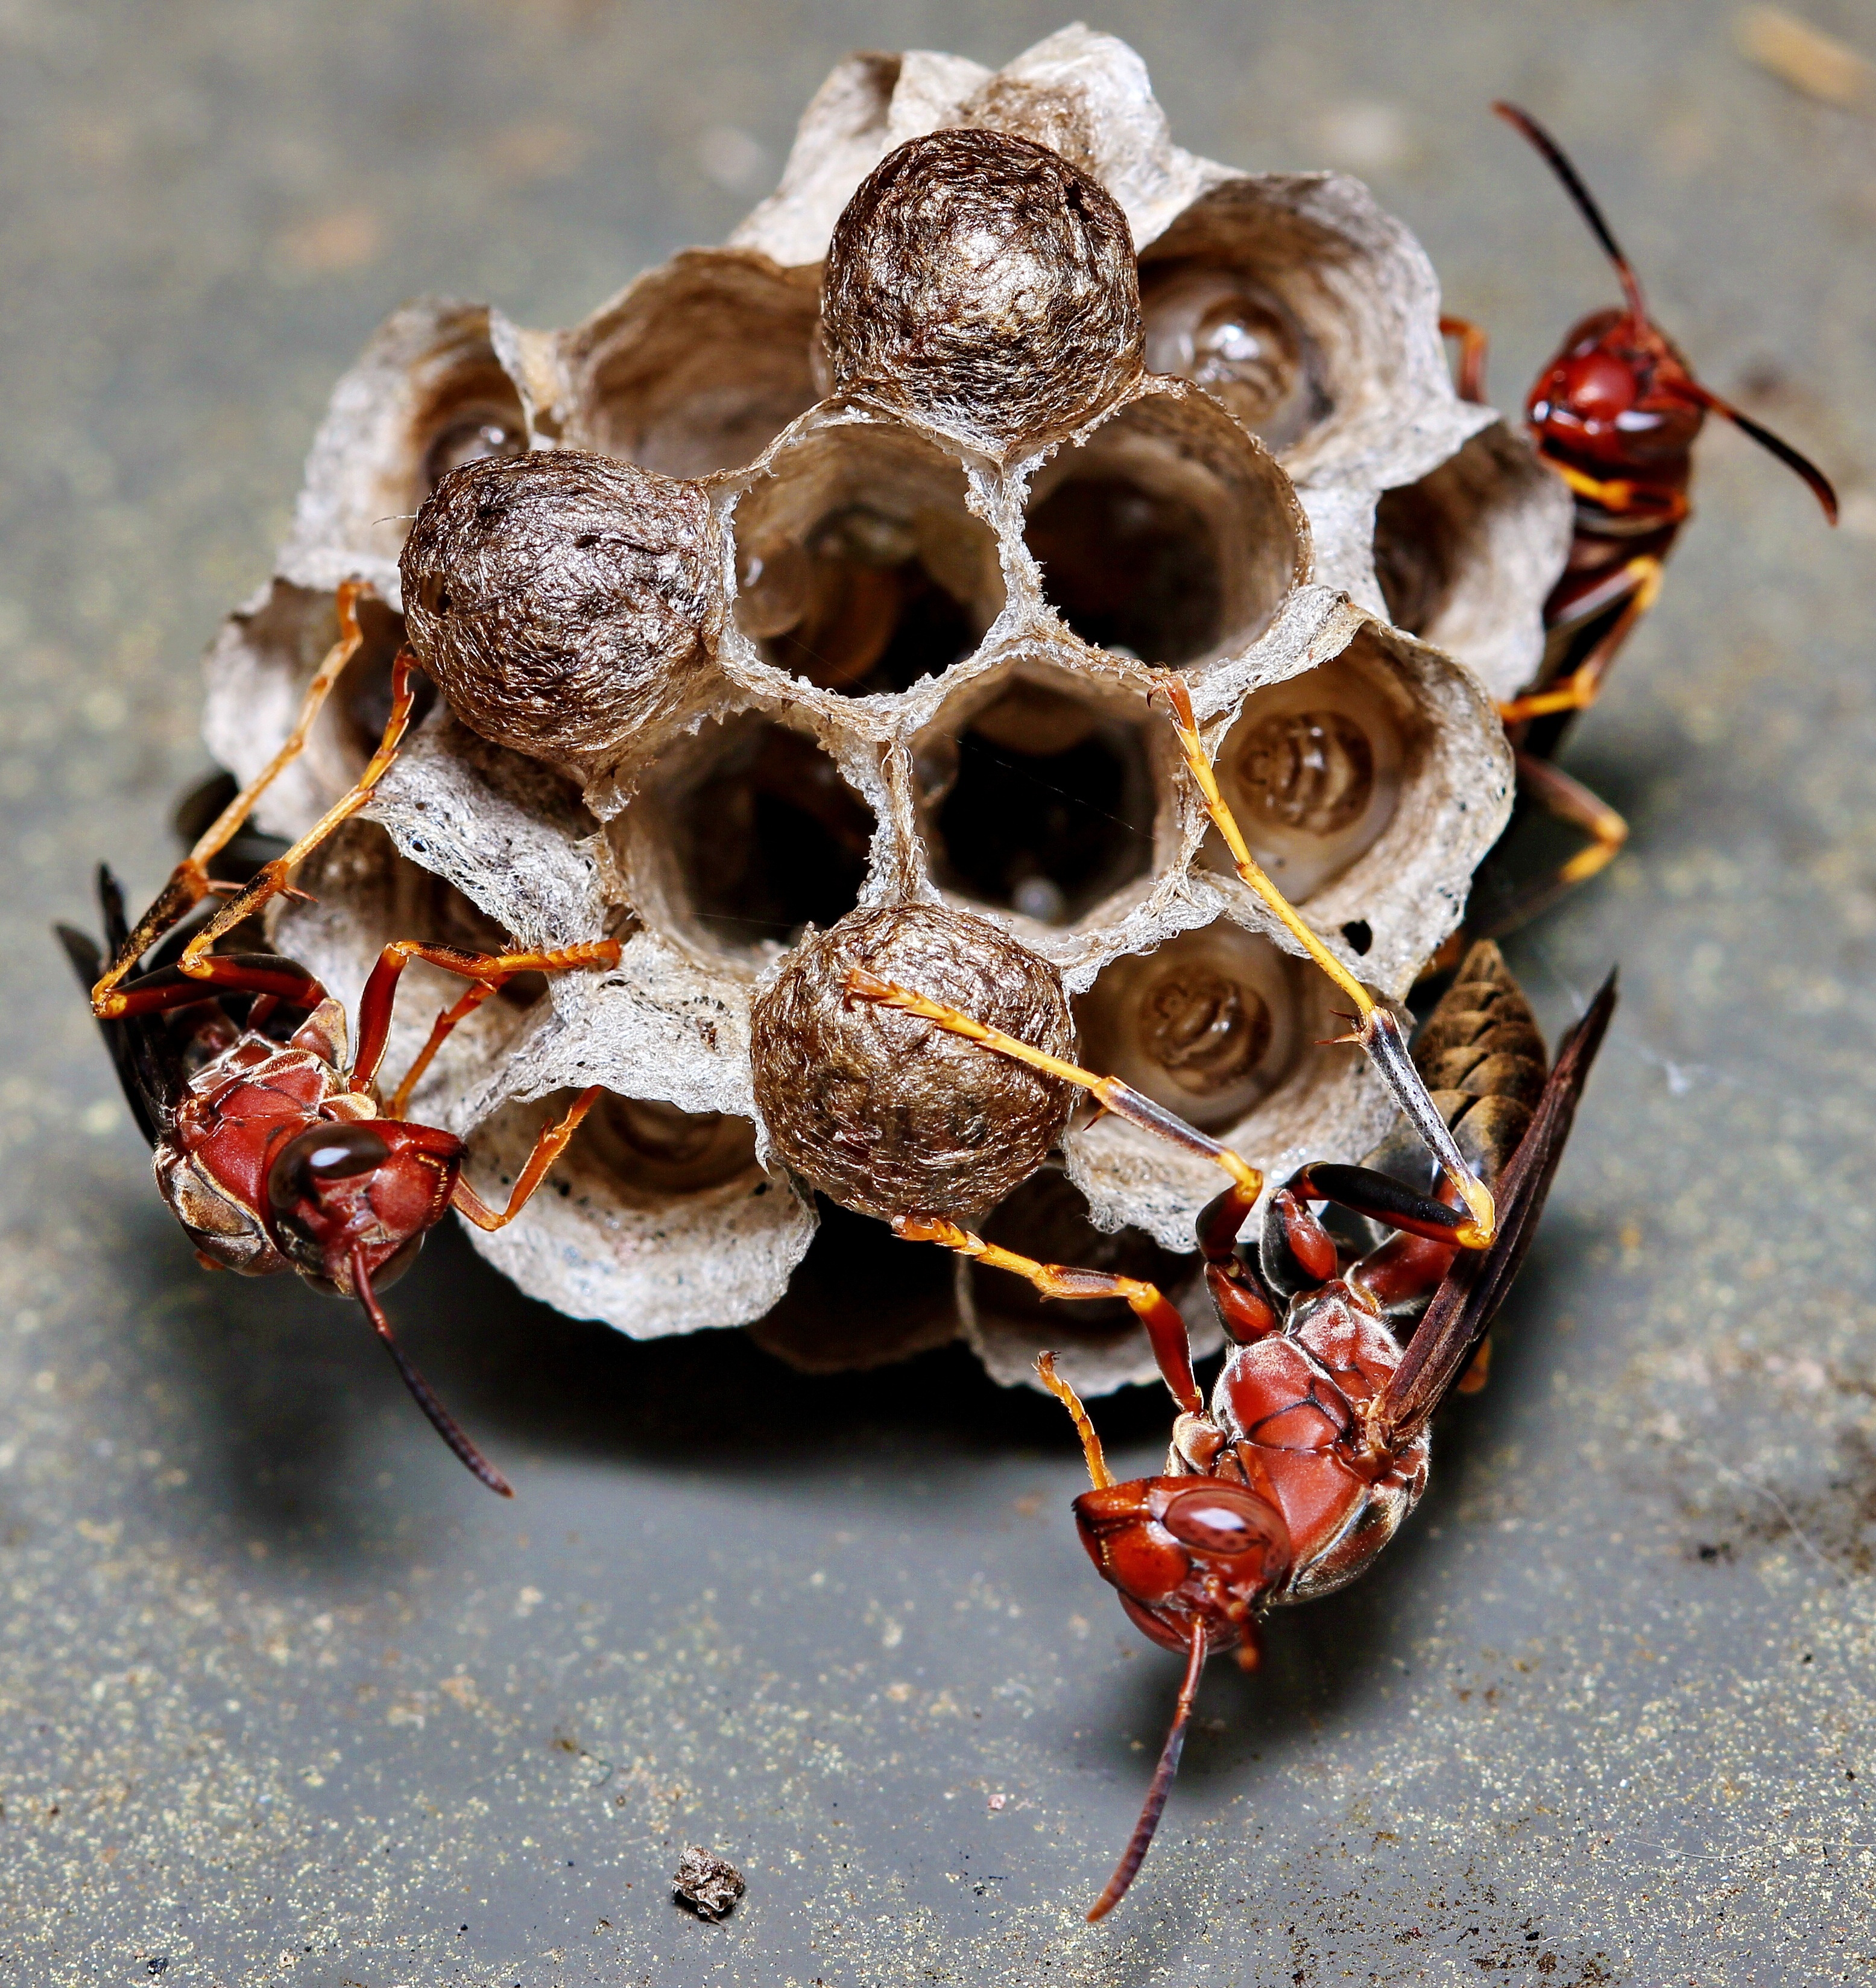
nature, leaf, flower, food, produce, insect, macro, egg, invertebrate, hive, hornet, nest, wasp, pest, pupa, colony, cell, sting, macro photography, larvae, stinger, membrane winged insect